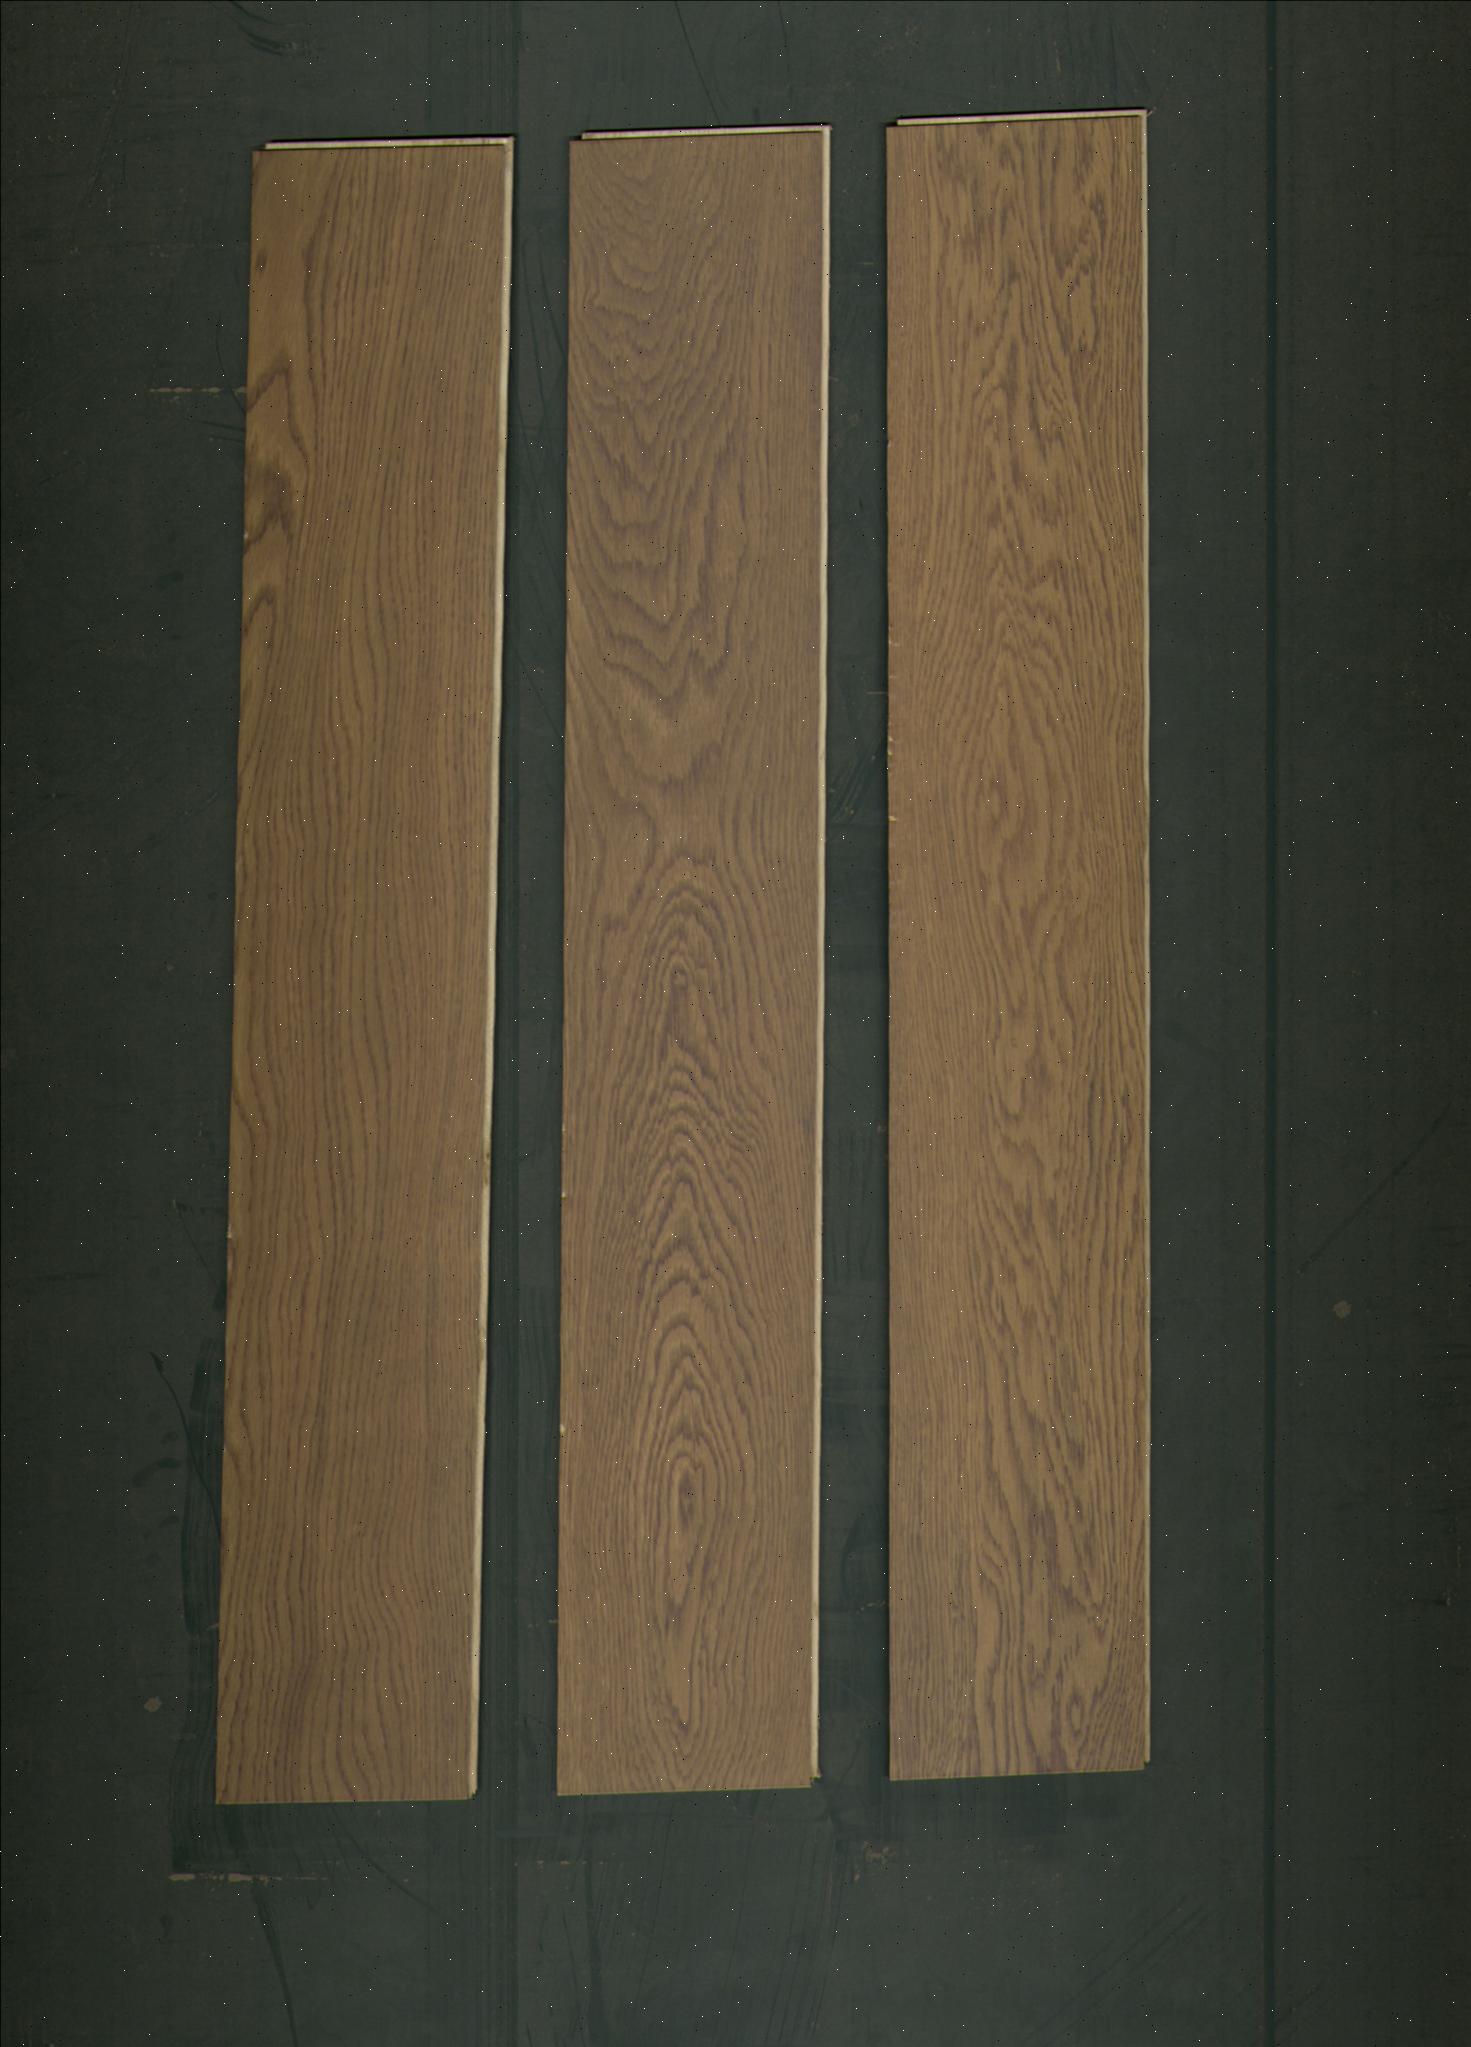
Label: mixers